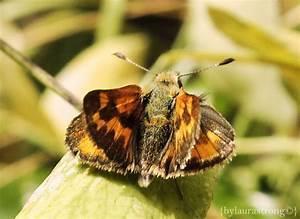
butterfly